Abe Waddington

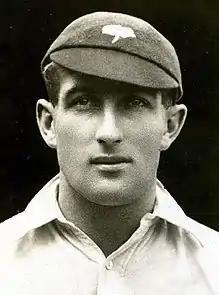
Abe Waddington c. 1920

Abraham "Abe" Waddington, sometimes known as Abram Waddington (4 February 1893 – 28 October 1959), was a professional cricketer for Yorkshire, who played in two Test matches for England, both against Australia in 1920–21. Between 1919 and 1927 Waddington made 255 appearances for Yorkshire, and in all first-class cricket played 266 matches. In these games, he took a total of 852 wickets with his left arm fast-medium bowling. Capable of making the ball swing, Waddington was admired for the aesthetic quality of his bowling action. He was a hostile bowler who sometimes sledged opposing batsmen and questioned umpires' decisions, behaviour which was unusual during his playing days.